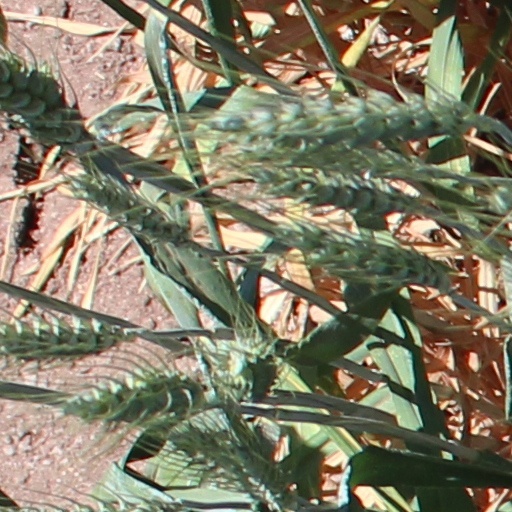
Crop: wheat